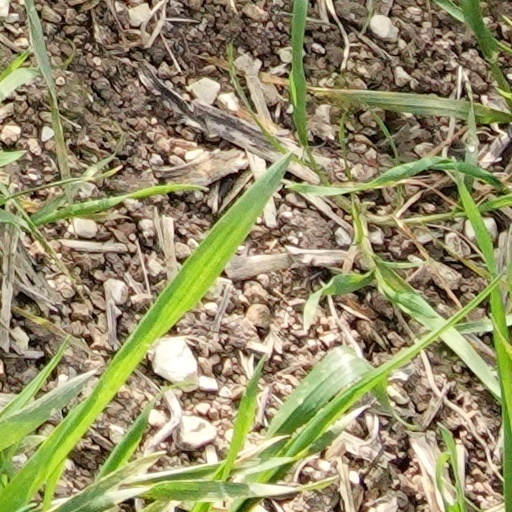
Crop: wheat